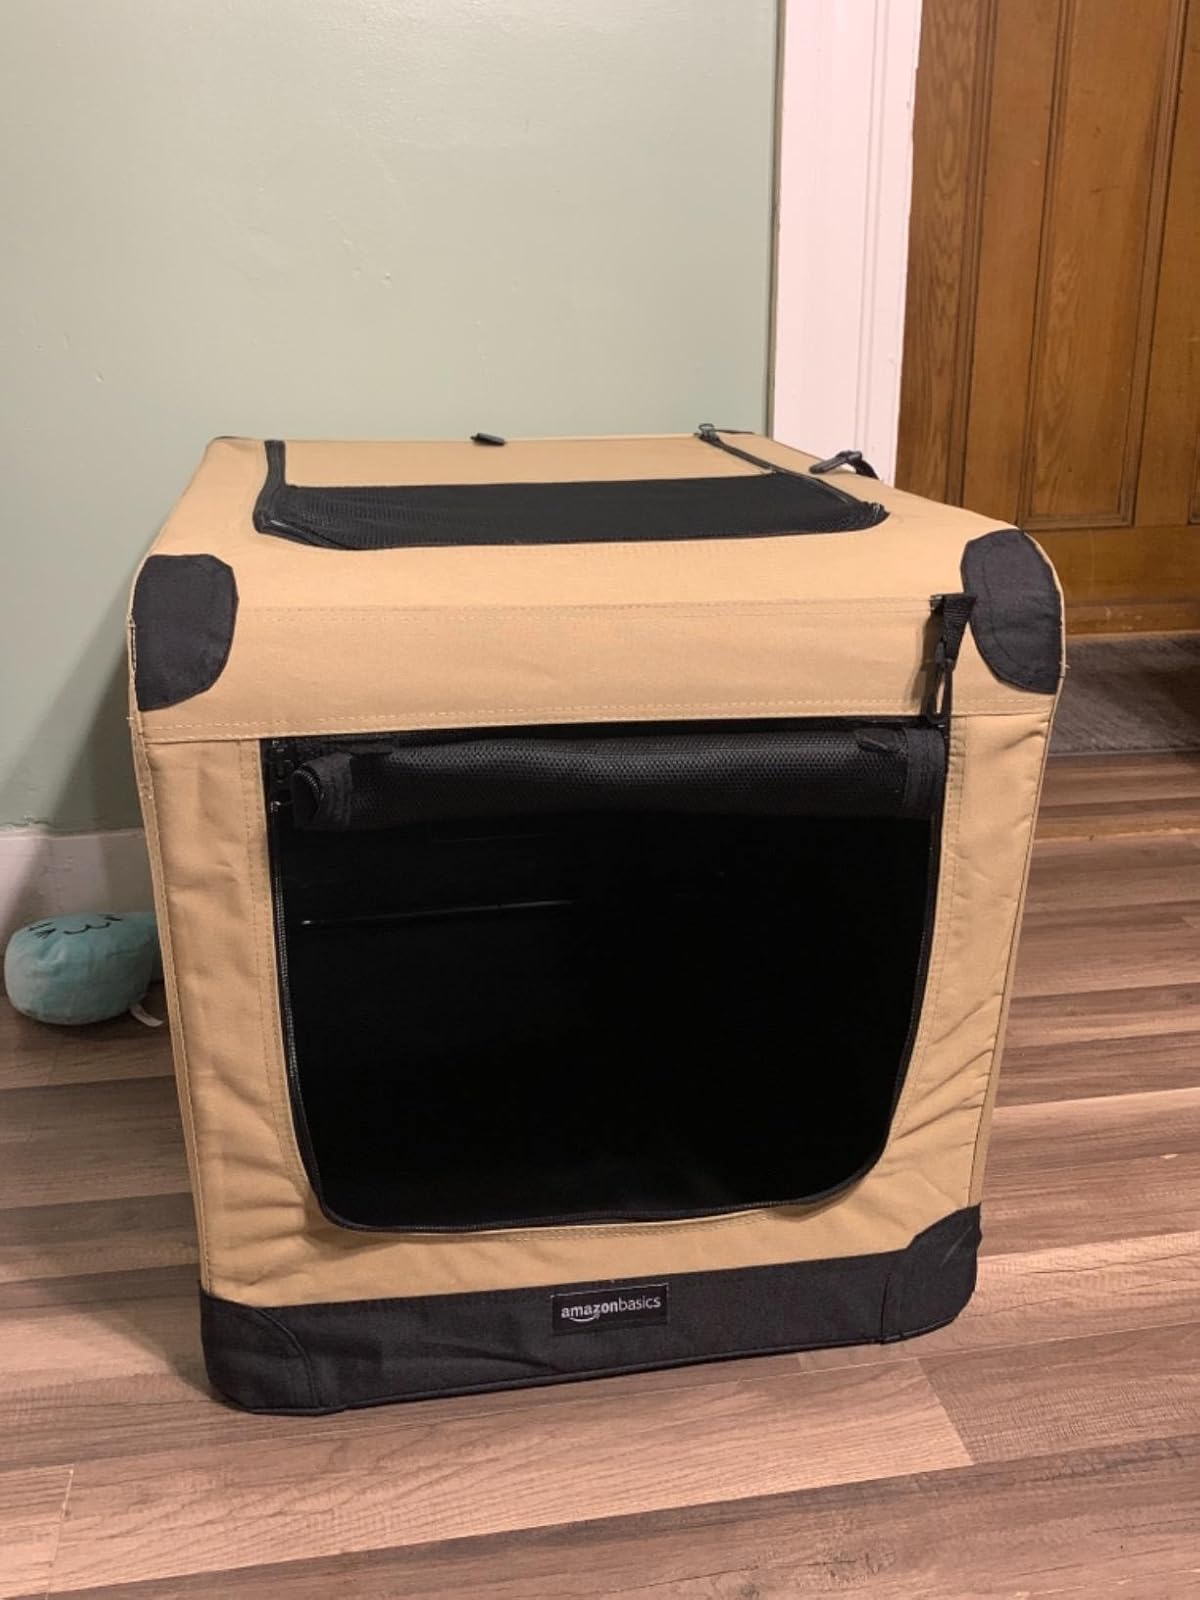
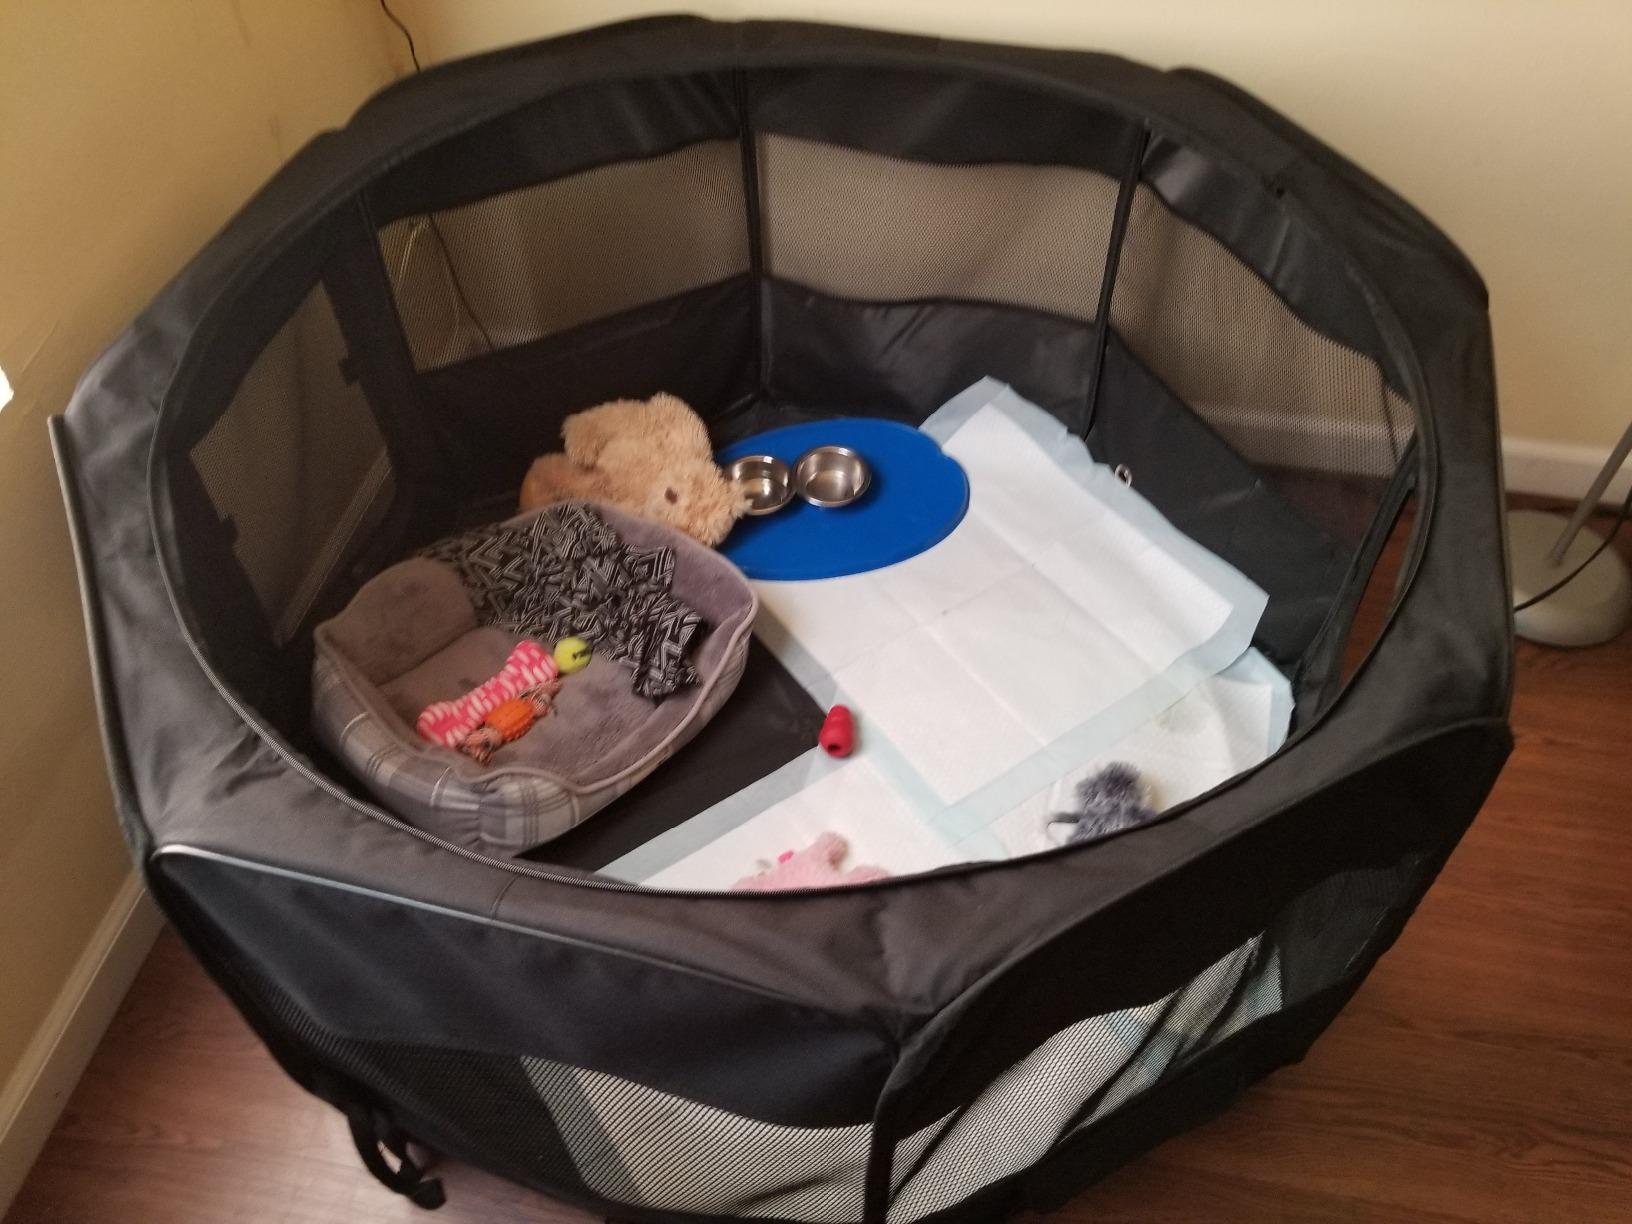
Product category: items_kennel
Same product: no